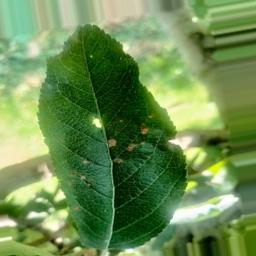
Label: Alternaria